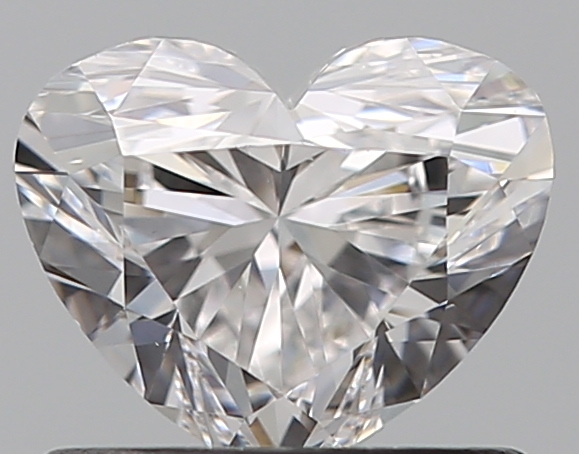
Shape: heart
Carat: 0.65
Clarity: VS1
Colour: E
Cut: VG
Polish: EX
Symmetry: VG
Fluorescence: N
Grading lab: GIA
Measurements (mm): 5.02 x 6.04 x 3.53